Museum of Cultures (Lugano)

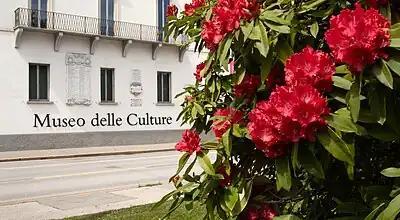
The museum's view from Riva Caccia Street, Lugano

The Museo delle Culture di Lugano (MUSEC) was opened on 23 September 1989 with the aim of preserving most of the ethnic art collected by Serge Brignoni and coming in particular from the Far East, India, South-East Asia, Indonesia and Oceania. Since then, the museum has had the honour of receiving numerous other prestigious collections of ethnic and oriental art, photography, contemporary and applied art. Works donated or deposited at MUSEC have been or will be the protagonists of dedicated temporary exhibitions. The museum was founded as the Museum of Extra-European Cultures, in 2007 it was renamed "Museo delle Culture" and since 2017 "MUSEC: Museo delle Culture". It is housed in the central Villa Malpensata, with access possible both from Via Mazzini and from Riva Caccia.